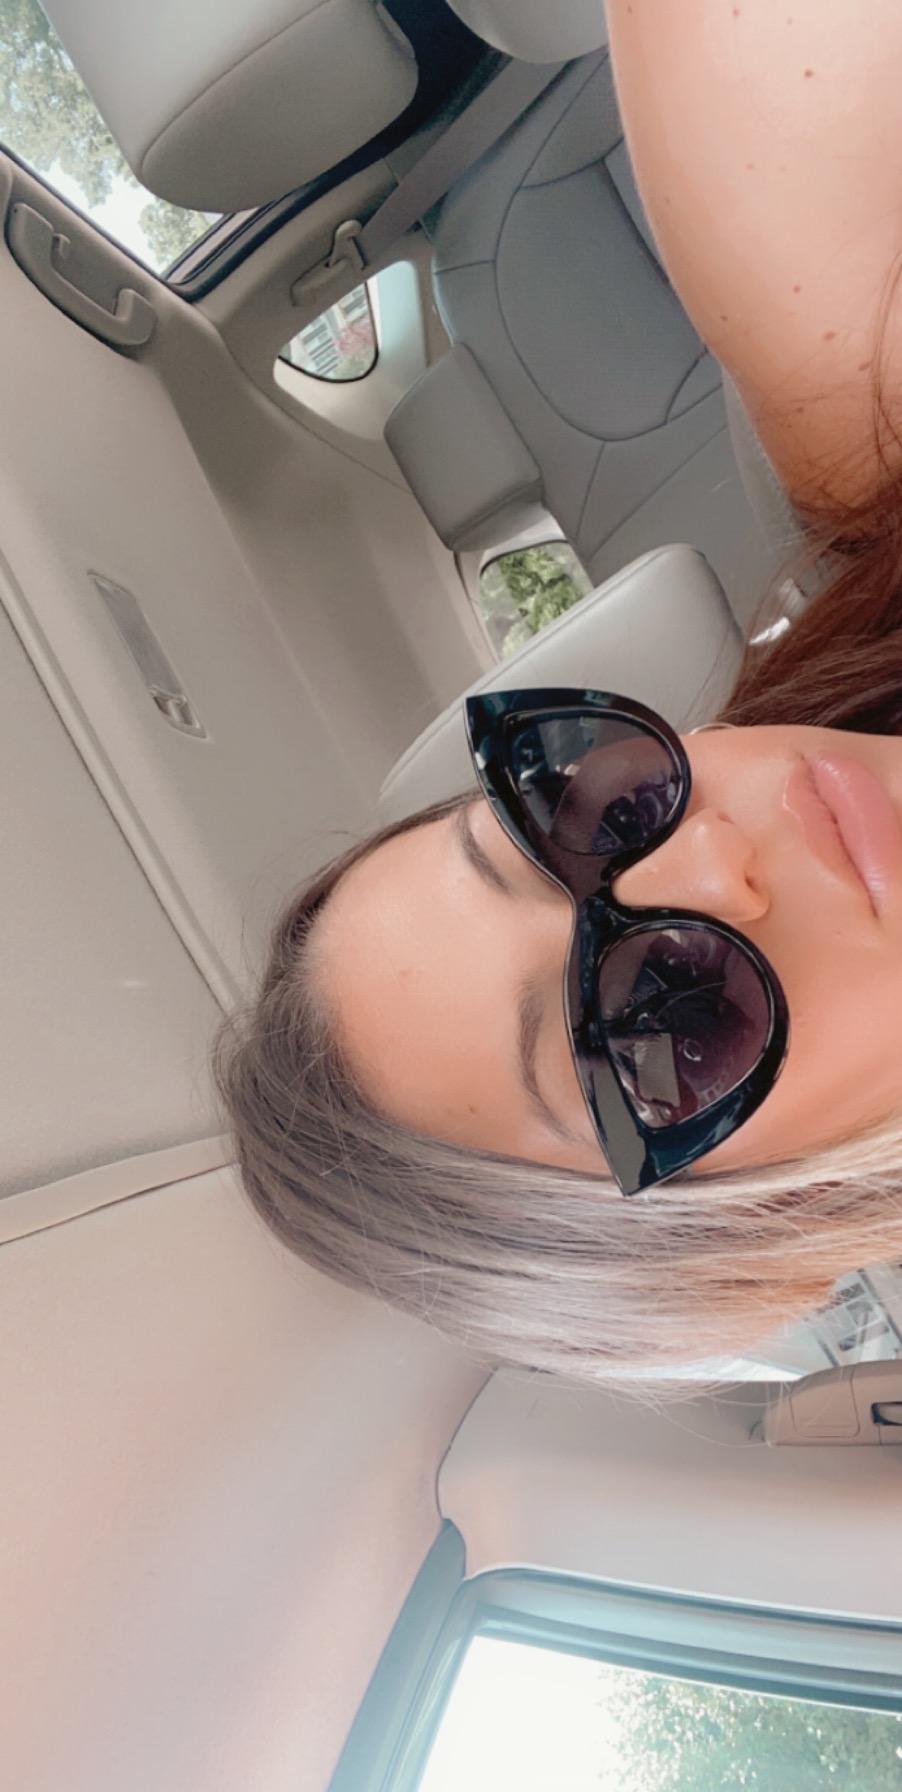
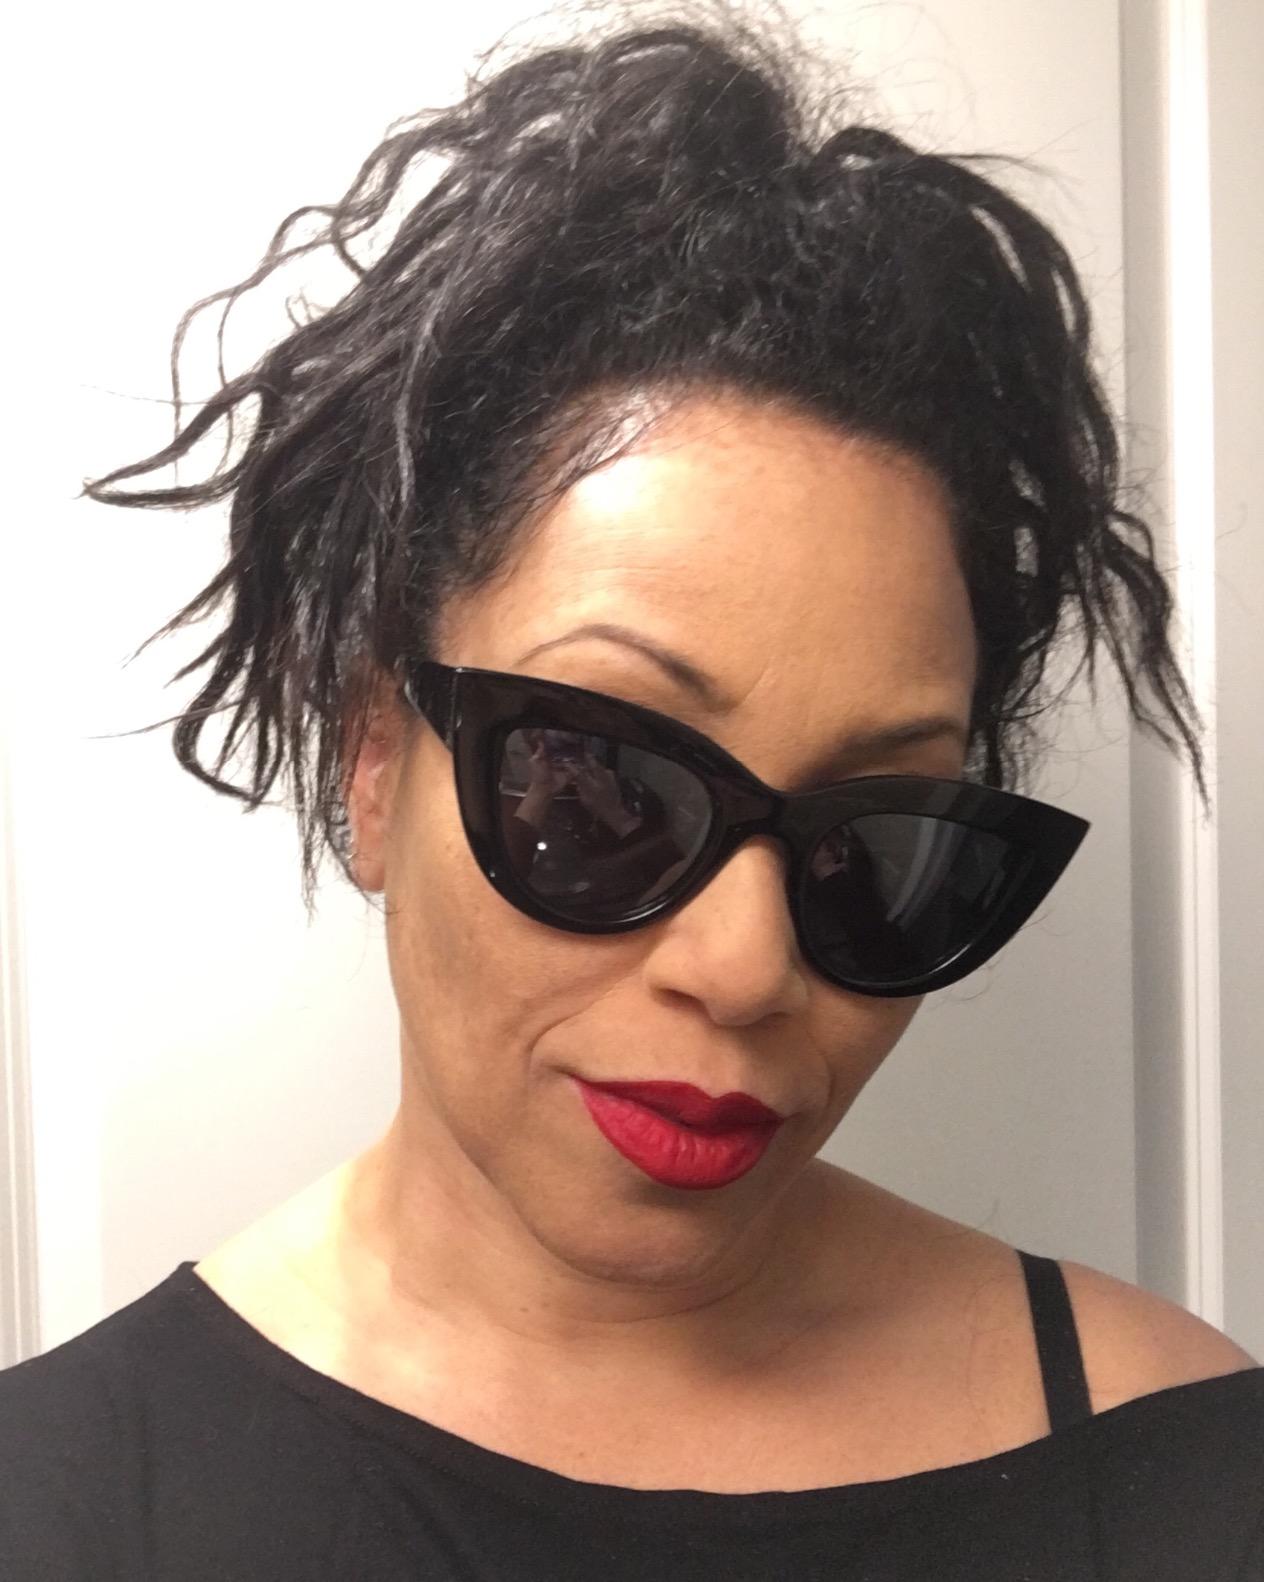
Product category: accessories_sunglasses
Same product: yes